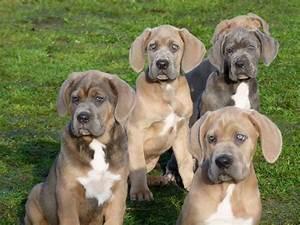
dog